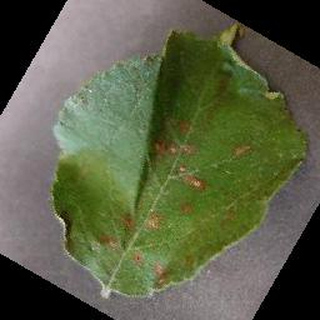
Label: apple_cedar_apple_rust